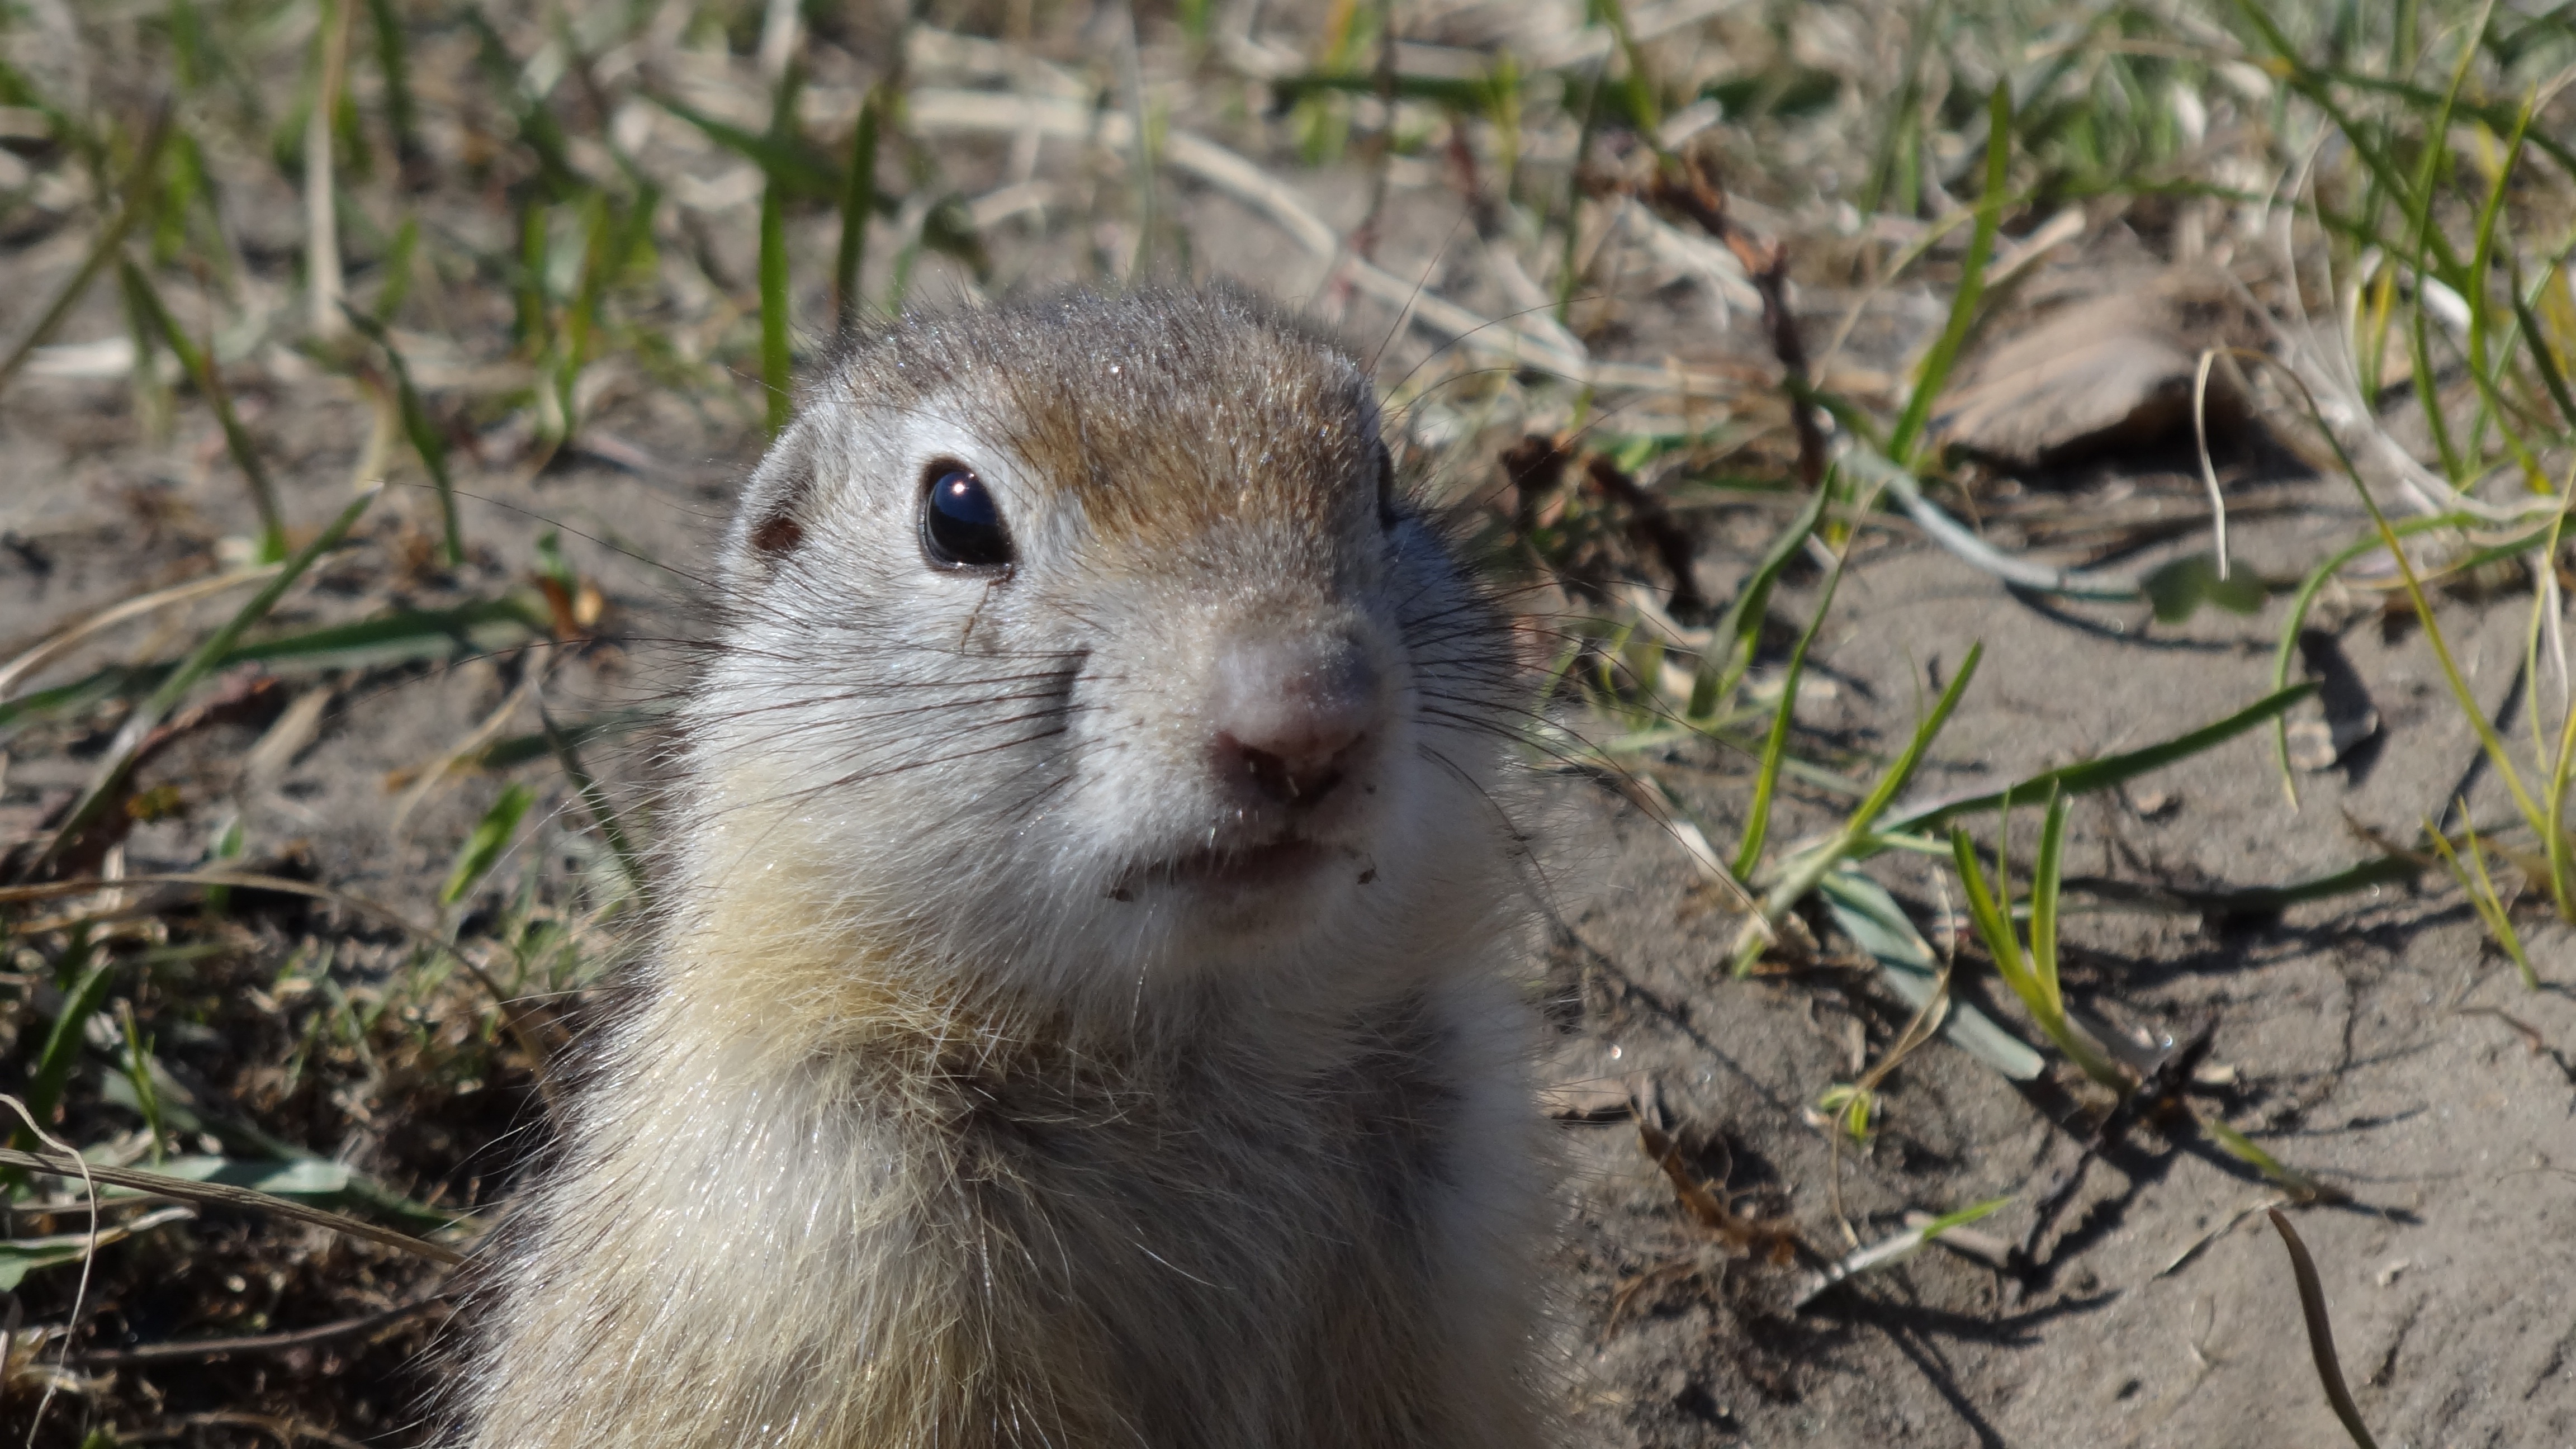
nature, wildlife, mammal, squirrel, rodent, fauna, whiskers, animals, vertebrate, gopher, marmot, animals in nature, prairie dog, gerbil, fox squirrel